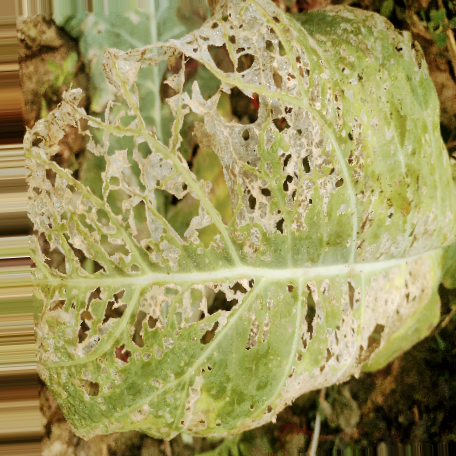
Label: Downy Mildew